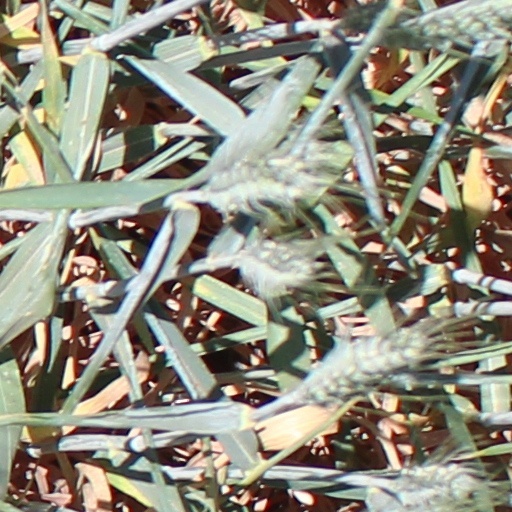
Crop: wheat